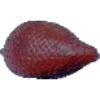
Label: salak